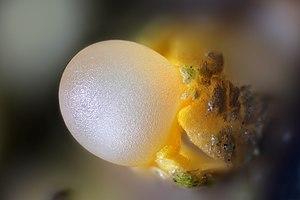
Sphaerobolus stellatus, le Sphérobole étoilé, est une espèce de champignons basidiomycètes de la famille des Sphaerobolaceae.